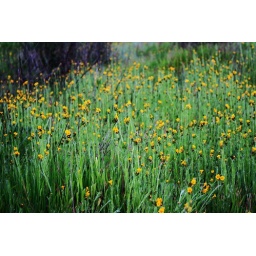
flower patch by the river